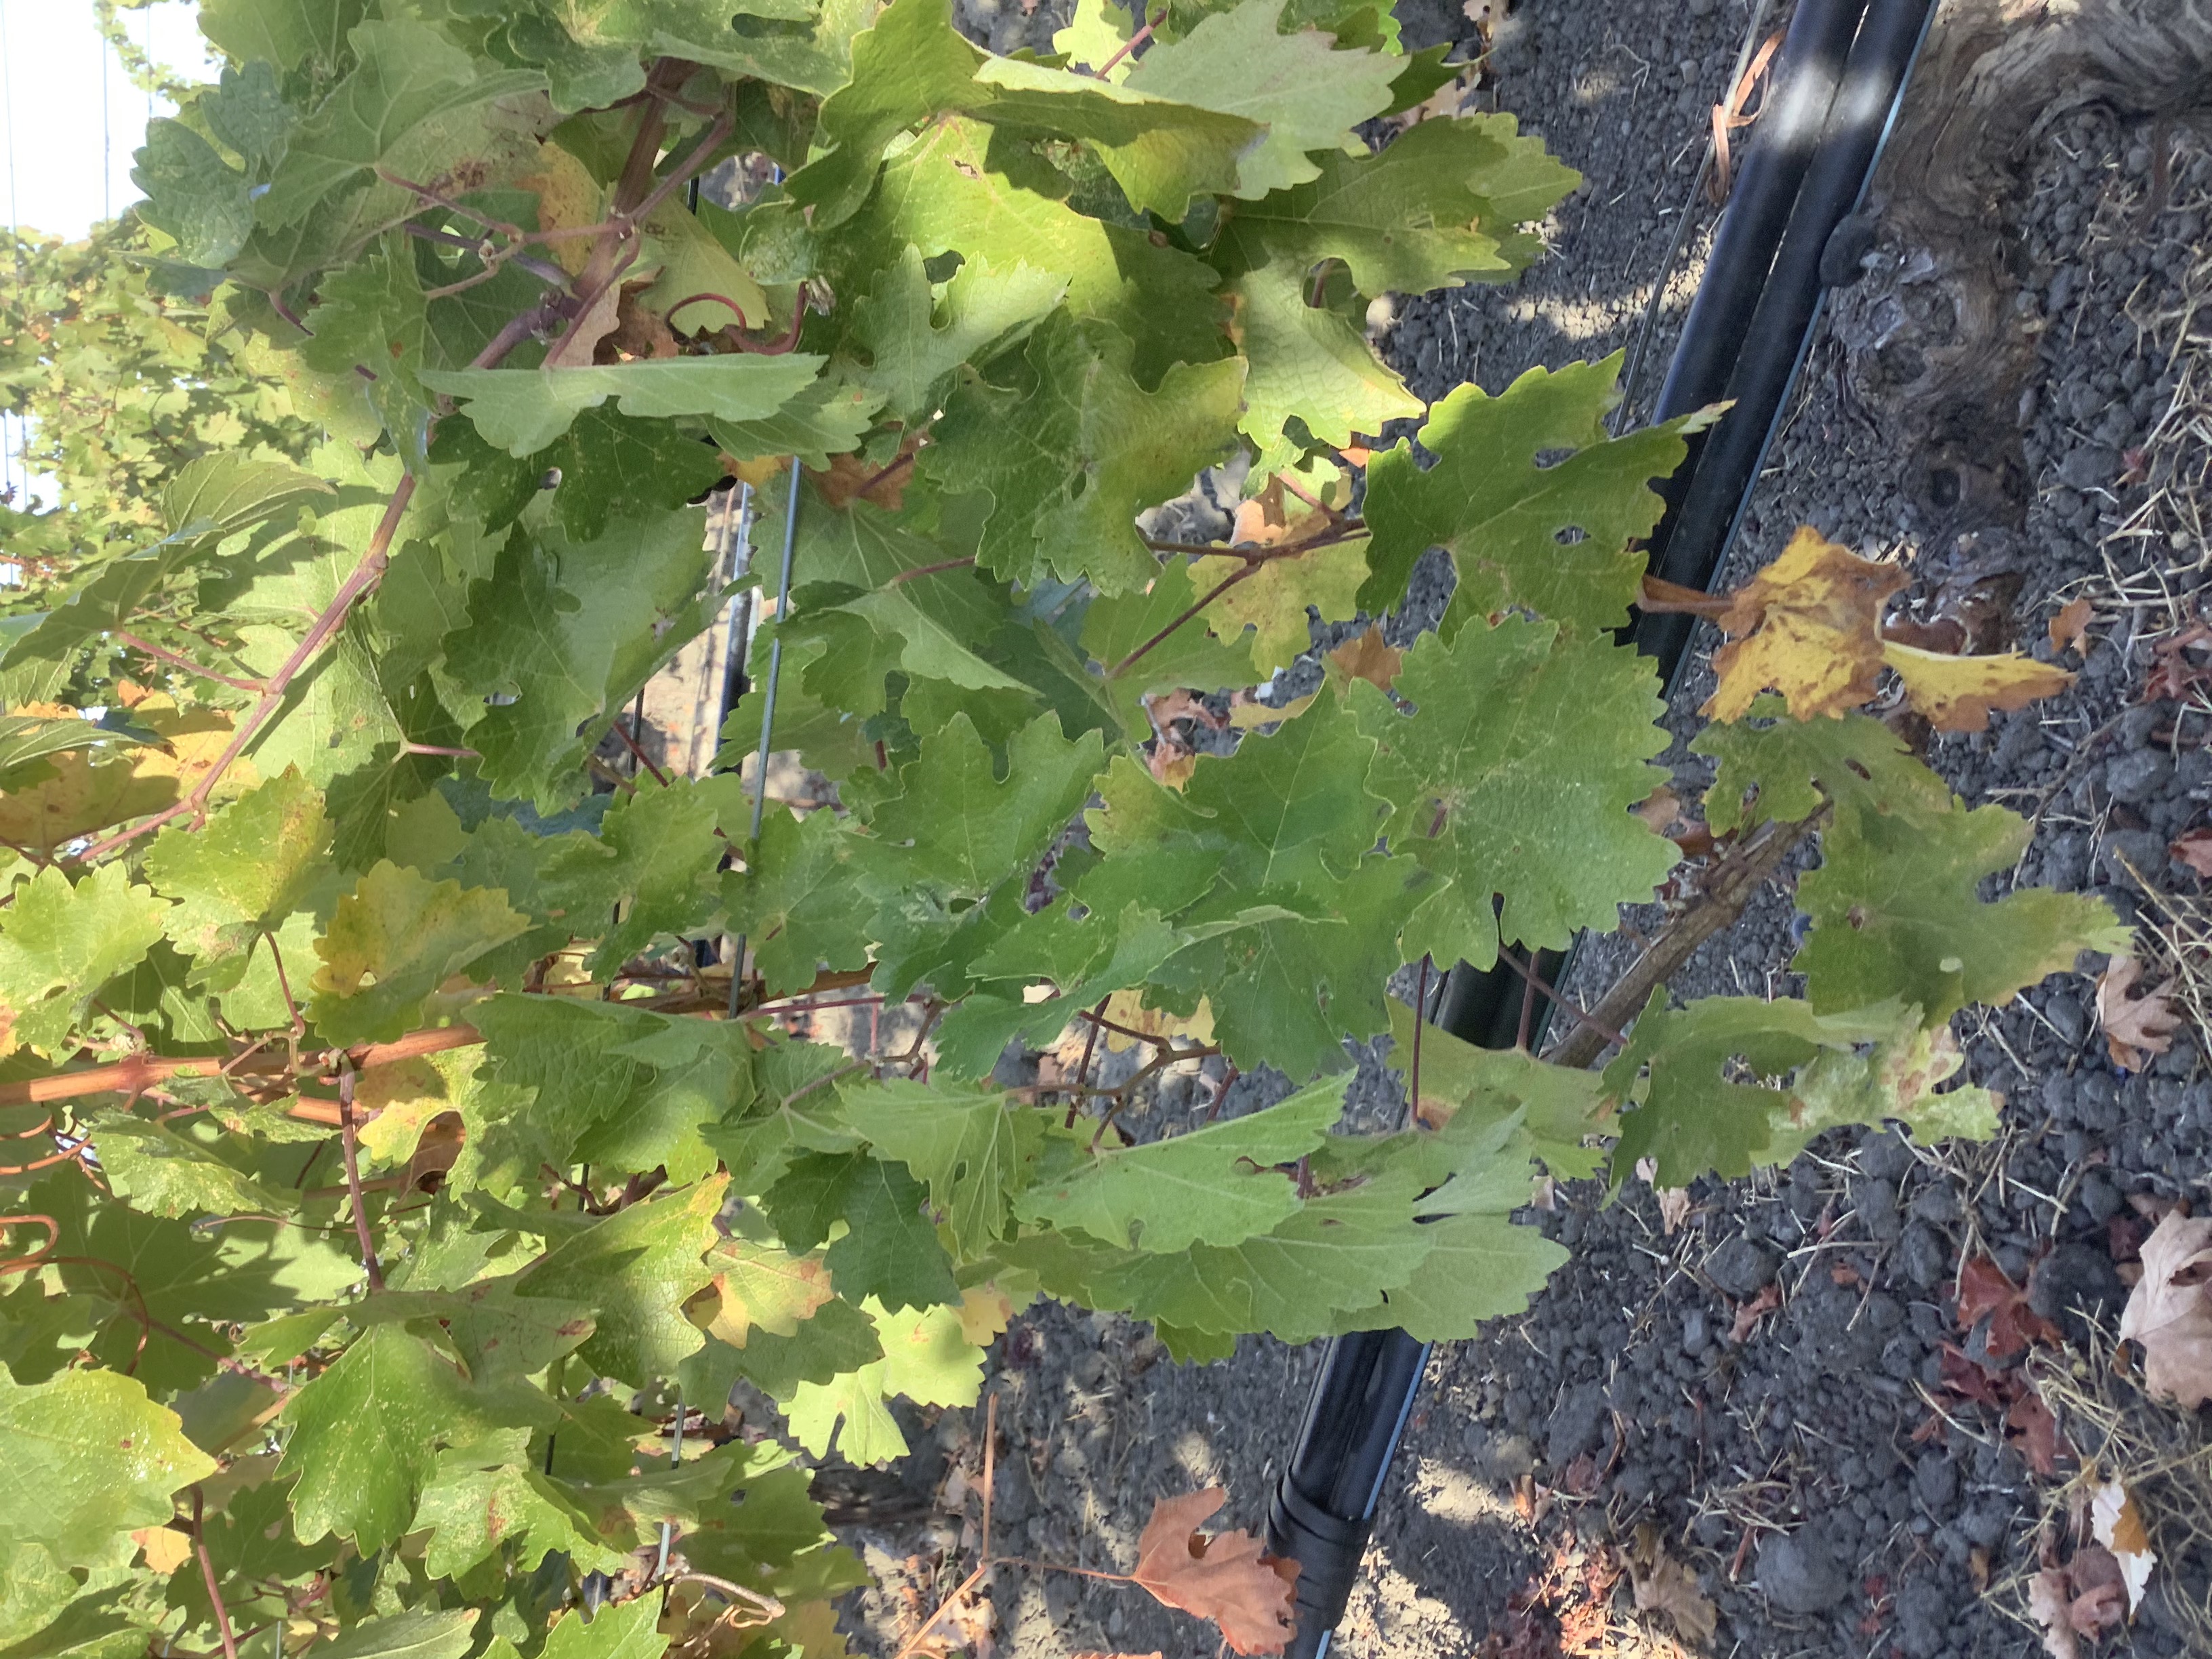
Label: No Virus